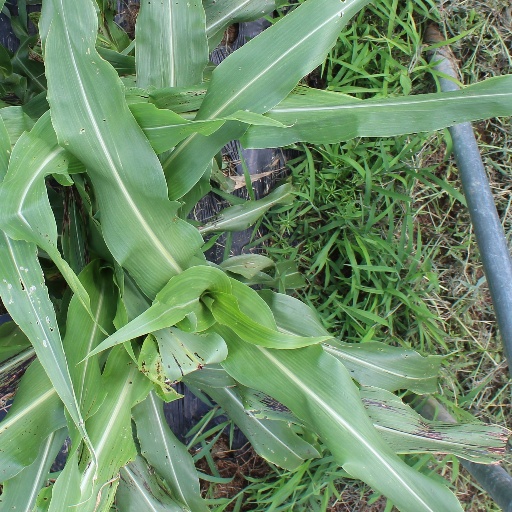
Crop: sorghum